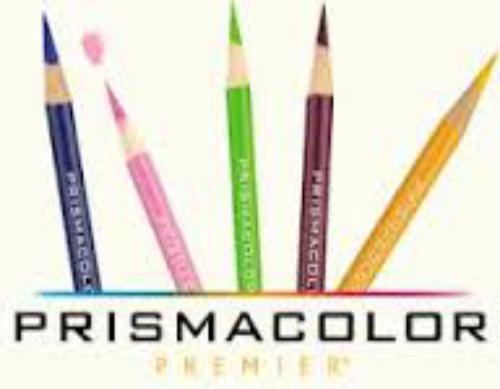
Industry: Necessities